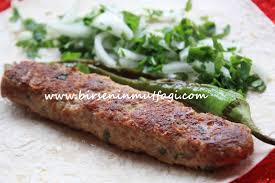
Yemek: kebap